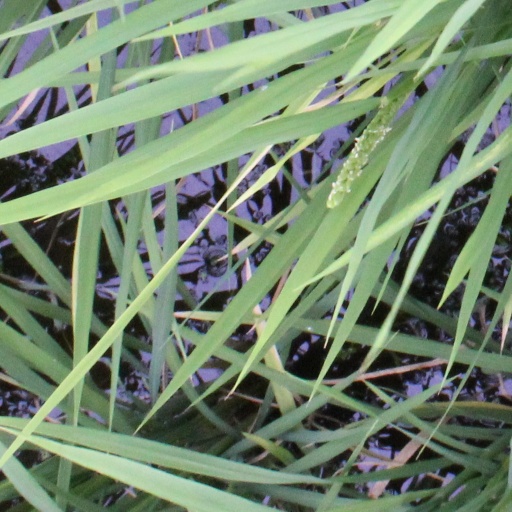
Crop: rice